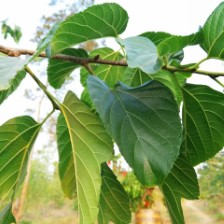
Variety: WhiteKing